Kalisto (wrestler)

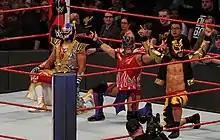
Lucha House Party - Kalisto (middle), Gran Metalik (left), and Lince Dorado (right), in April 2018

On the October 2 episode of "Raw", Kalisto returned as the newest member of the cruiserweight division. As all other members of the division had broken WWE Cruiserweight Champion Enzo Amore's "no contact" clause and were not eligible to challenge him for the title, general manager Kurt Angle signed Kalisto to the division as Amore's next challenger. The following day, Kalisto defeated Ariya Daivari in his "205 Live" debut. On the October 9 episode "Raw", Kalisto defeated Amore in a main event lumberjack match to become the new Cruiserweight Champion. It was reported that Kalisto was a late replacement for Neville, who did not appear at the show. He lost the title back to Amore on October 22 at , failing to regain it in a rematch on November 19 at the Survivor Series kickoff show. Kalisto failed to regain the championship from Cedric Alexander at the Greatest Royal Rumble event on April 27, 2018.